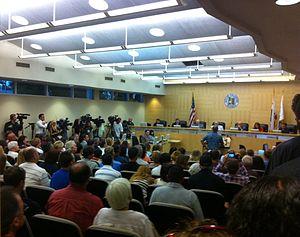
Les autorités locales aux États-Unis font référence à tous les niveaux de juridiction internes aux États ou aux territoires des États-Unis. Pour des raisons historiques, ces structures de gouvernement local sont très différentes d'un État à l'autre. Les deux niveaux administratifs les plus répandus sont : le comté et la municipalité. Dans certains États, les comtés sont divisés en townships, sorte de cantons. Il existe plusieurs types de juridictions de niveau municipal : la ville, le bourg, l'arrondissement, le village. Toutes n'existent pas dans tous les États et tous les territoires ne font pas l'objet d'une administration municipale constituée.